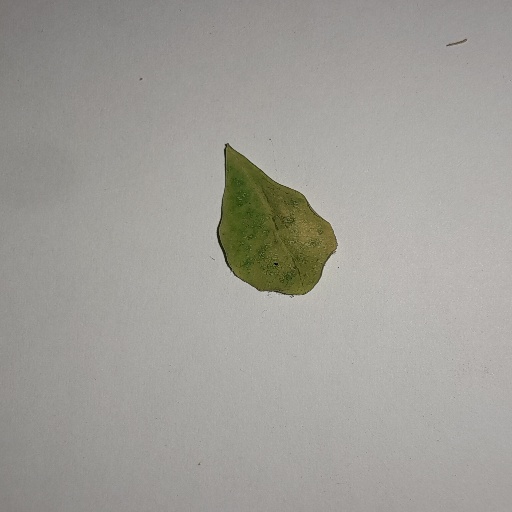
Species: Sojina
Leaf condition: Yellow Leaf